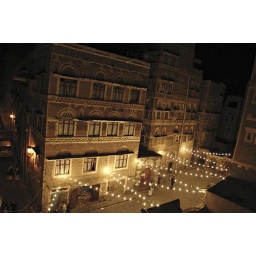
A wedding procession which I was invited to view from the roof terrace of the groom's house in Sana'a.